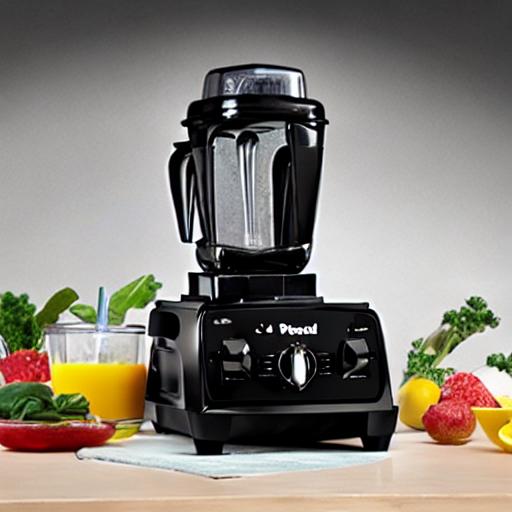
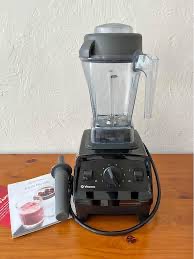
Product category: items_blender
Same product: no